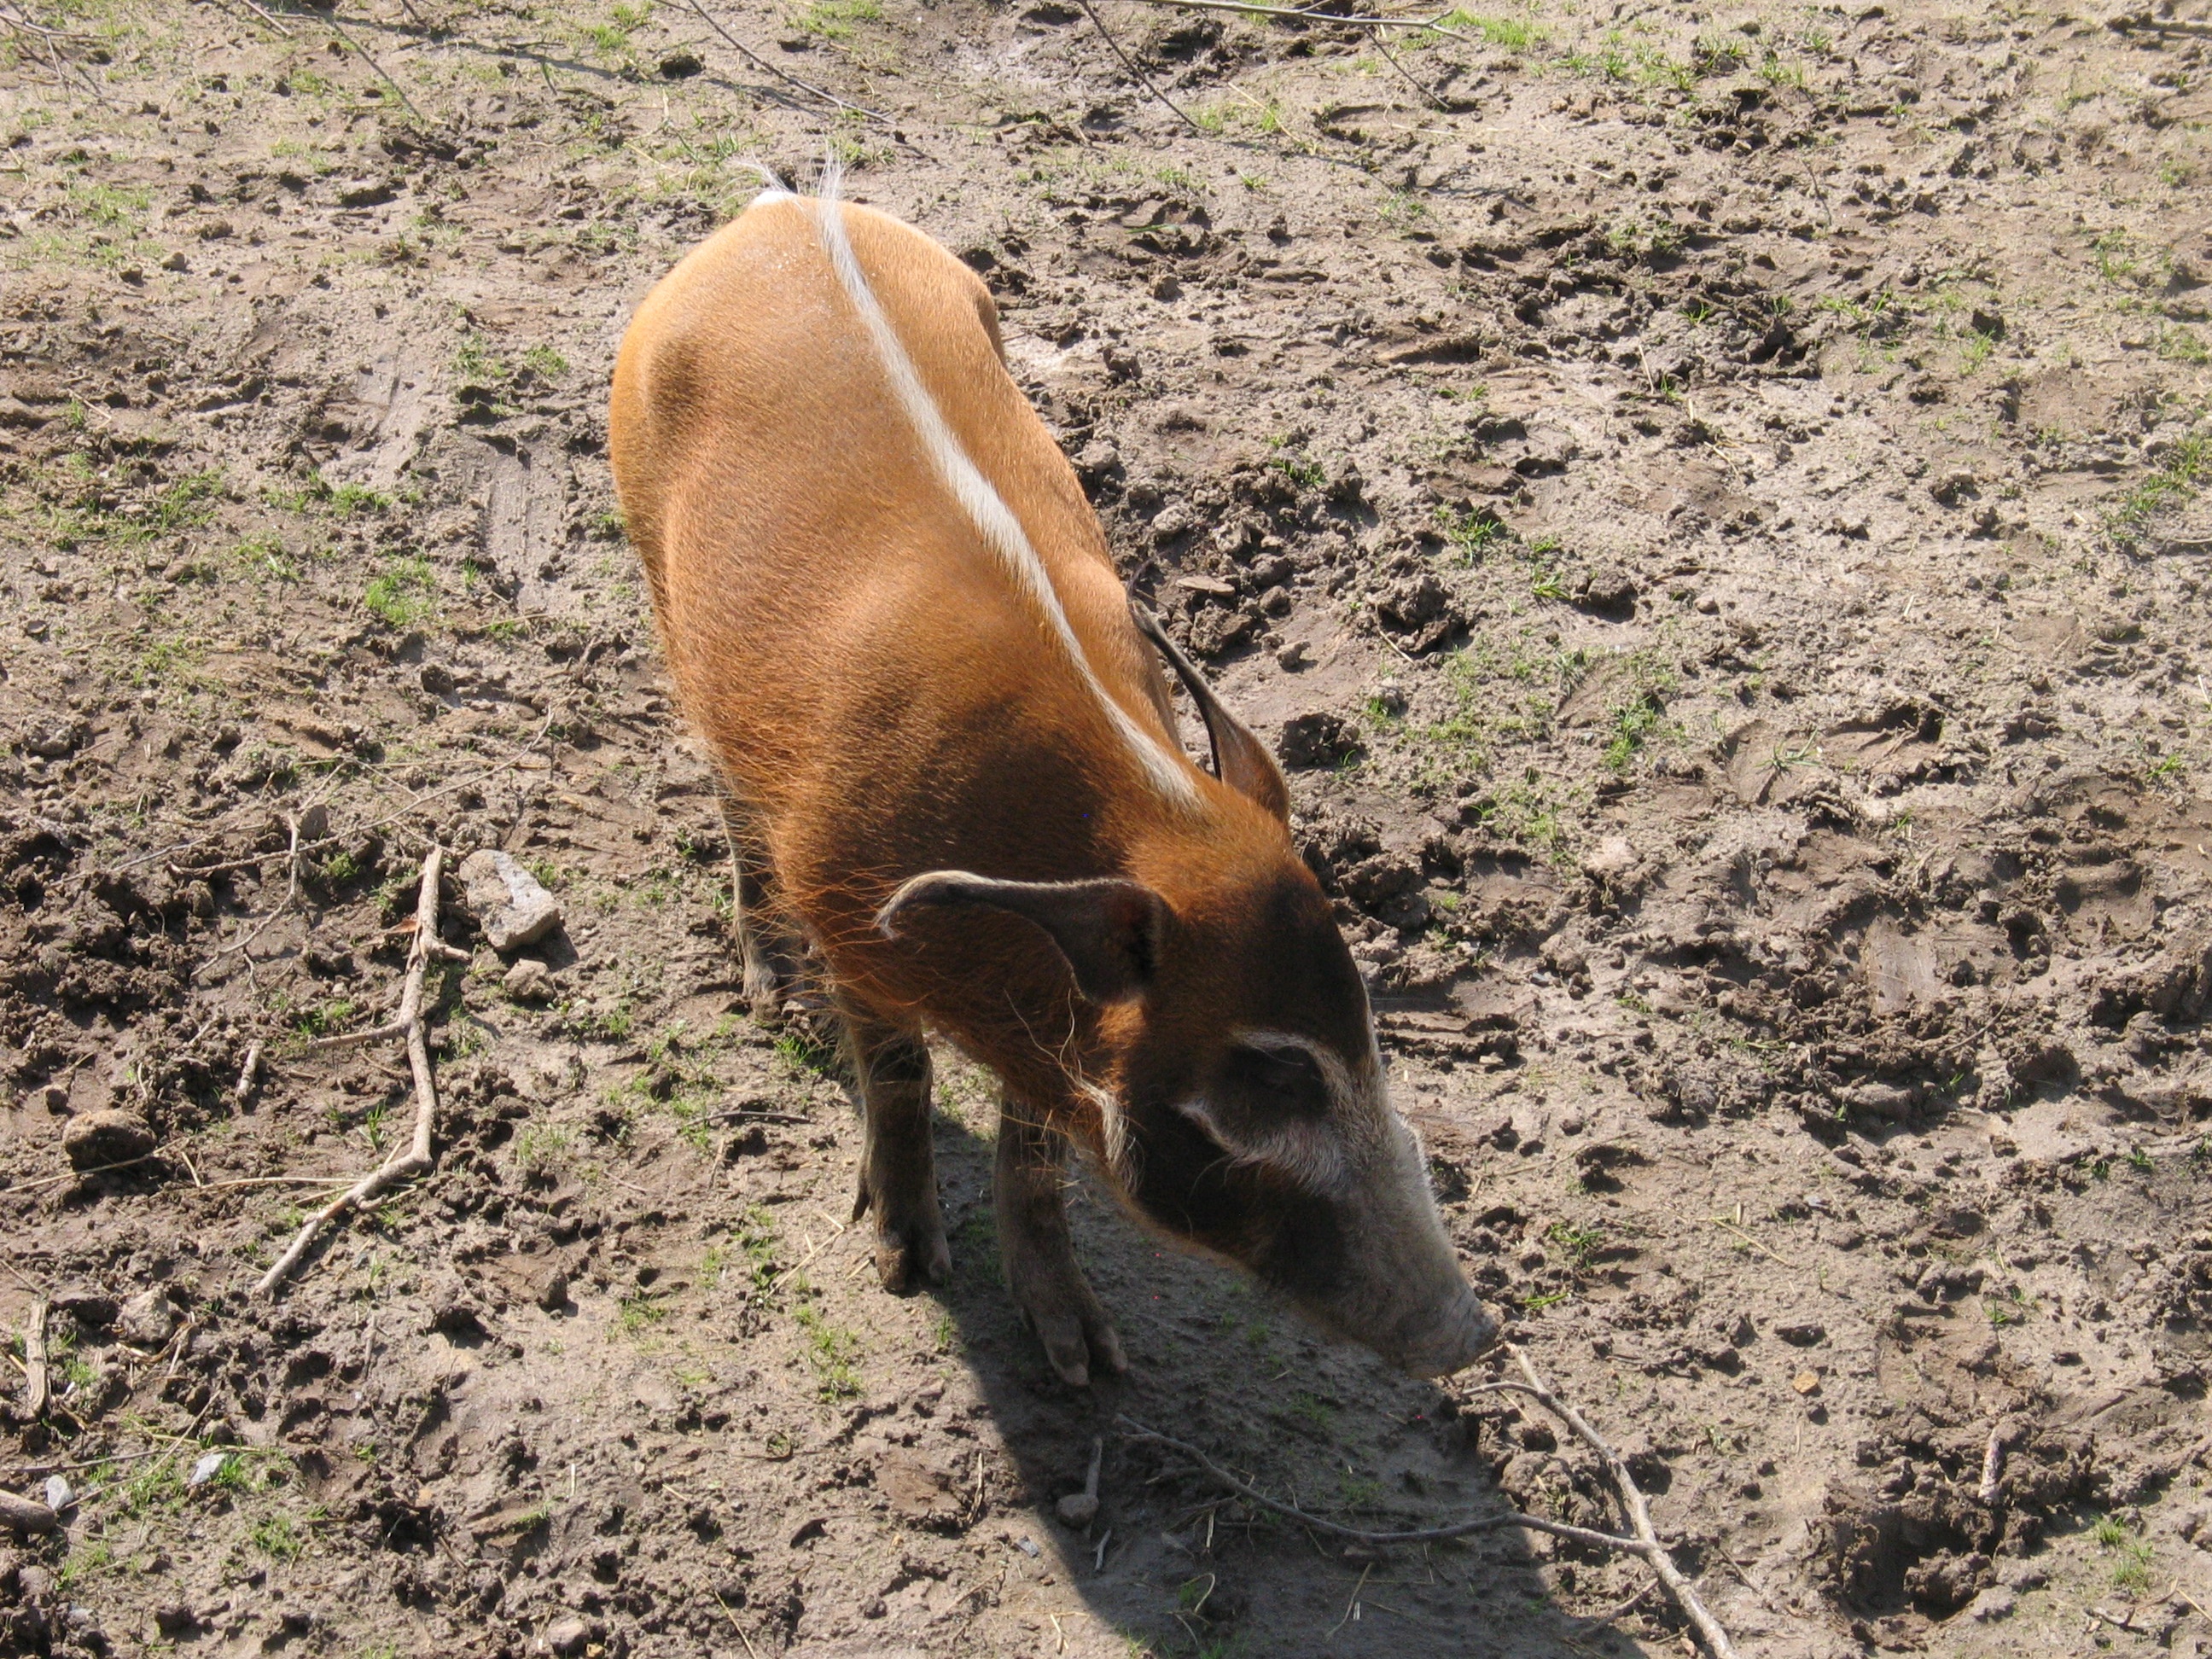
nature, view, animal, wildlife, wild, zoo, portrait, grazing, africa, mammal, close, fauna, curious, attention, animal world, wildlife photography, head drawing, brush ear pig, cattle like mammal